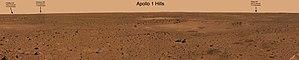
Les collines Apollo 1 sont trois collines très séparées situées dans le cratère Goussev, sur Mars. Elles ont été photographiées à grande distance par l'astromobile Spirit et sont nommées en mémoire des trois astronautes qui sont morts lors de la mission Apollo 1.
Spirit, alias MER-A, est l'un des deux astromobiles de la mission Mars Exploration Rover de l'agence spatiale américaine, la NASA, lancé vers la planète Mars en 2003. L'engin qui s'est posé sur Mars le 4 janvier 2004 dans le cratère Goussev avait pour but d'étudier la géologie de Mars et de déterminer en particulier le rôle joué par l'eau dans l'histoire de la planète. Sa mission qui devait durer 90 jours s'est achevée officiellement en mars 2010. Cette durée de vie lui a permis de parcourir 7,73 km) et de largement dépasser les objectifs scientifiques assignés.